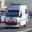
Label: ambulance